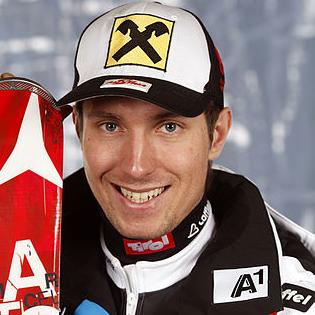
Age: 23